Patricio Manuel

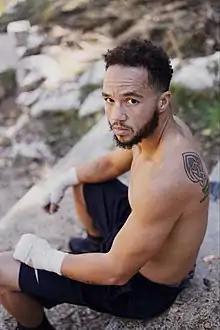
Patricio Manuel in 2018

Patricio Manuel (born July 22, 1985), nicknamed "Cacahuate", is an American professional boxer. In 2018, he became the first transgender boxer to fight professionally in the United States.